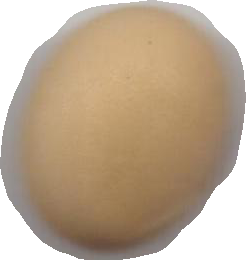
Variety: Anjasmoro